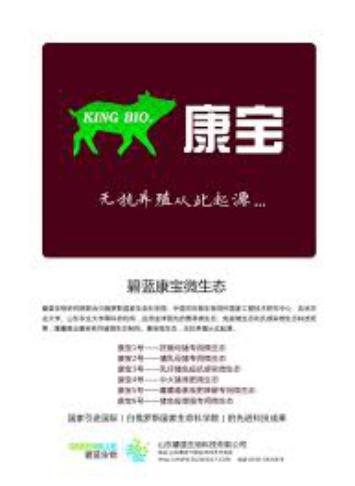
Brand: canbo
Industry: Necessities